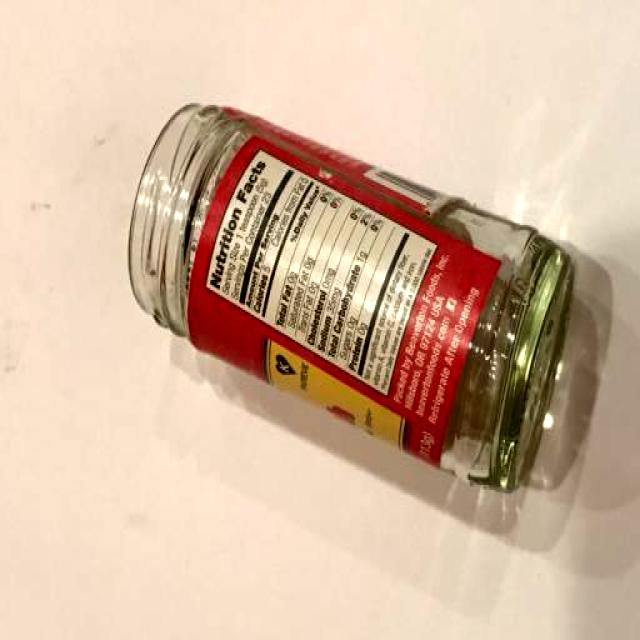
Label: Glass